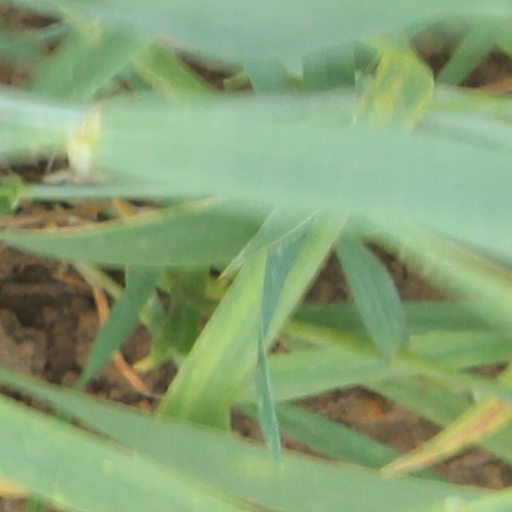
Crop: wheat